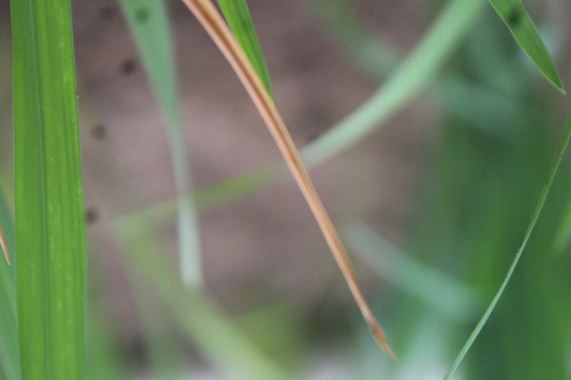
Disease: Tungro